Sago palm

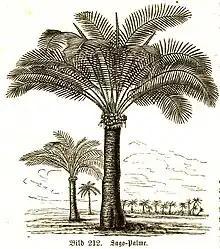
Sago palm

Sago palm is a common name for several plants which are used to produce a starchy food known as sago. Sago palms may be "true palms" in the family Arecaceae, or cycads with a palm-like appearance. Sago produced from cycads must be detoxified before consumption. Plants called sago palm include: